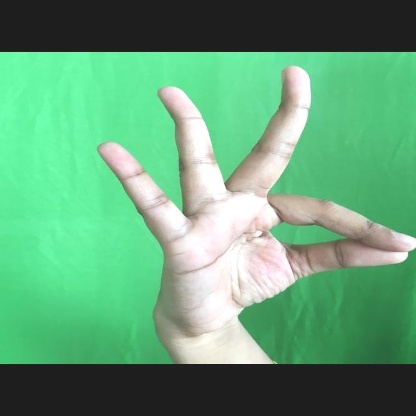
Mudra: Hamsasyam